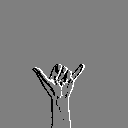
ASL letter: y